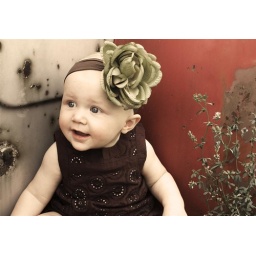
Boogie took these behind Mom's house in Leroy's old car Boogie took these behind Mom's house in Leroy's old car cemetary.